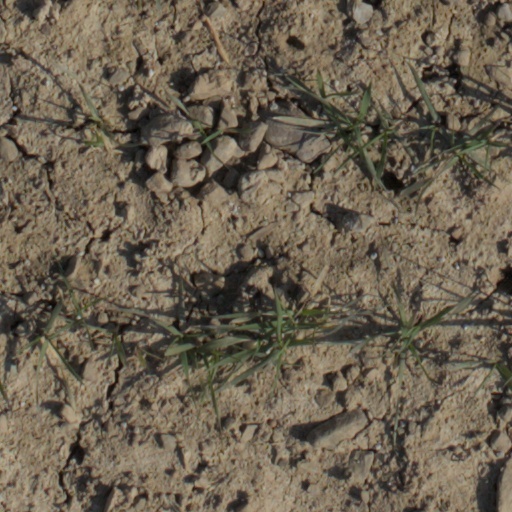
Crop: wheat